Montvale Springs

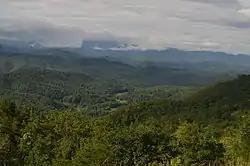
View of the nearby country from the Foothills Parkway

The Laniers paid $25,674 for the hotel and spent $15,000 on renovations to the building and its , hiring a Swiss gardener and two landscape gardeners.